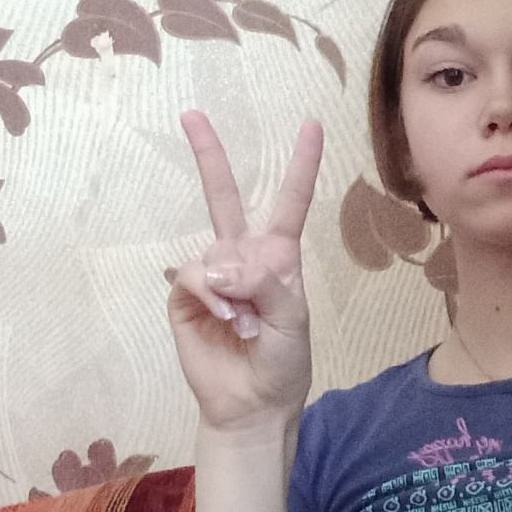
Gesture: peace